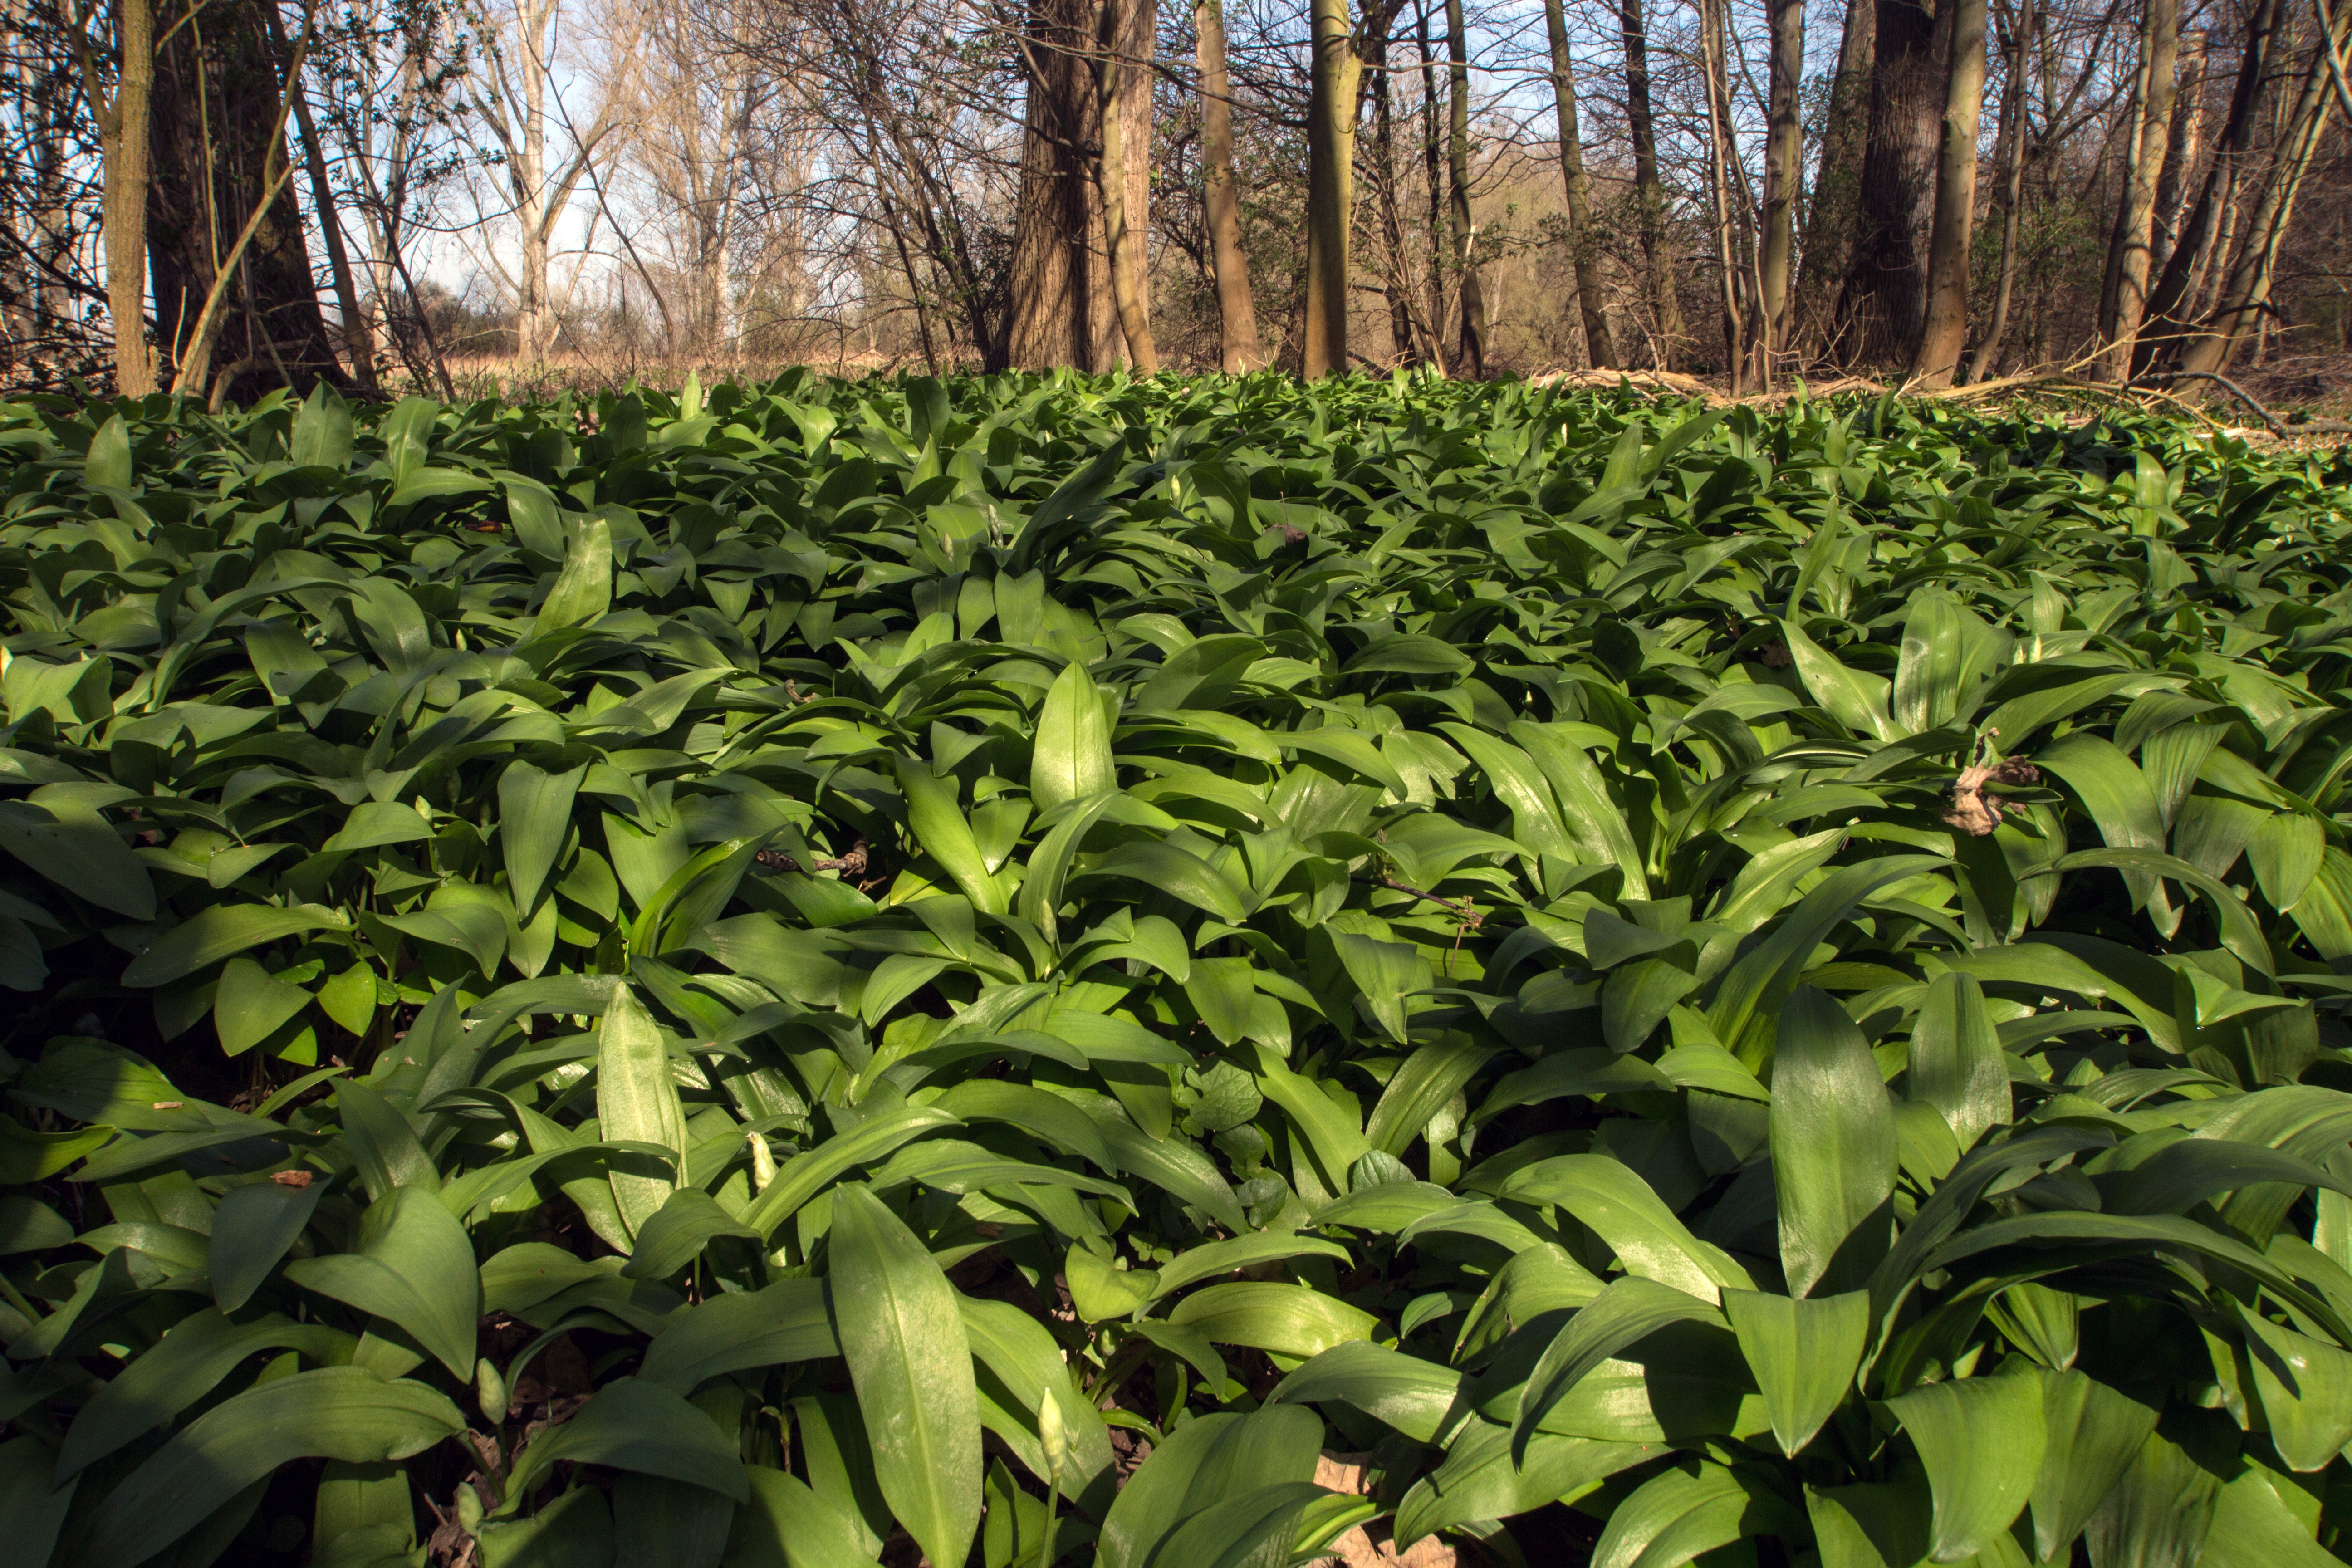
plant, meadow, leaf, flower, food, green, jungle, herb, produce, crop, botany, garden, shrub, plantation, rhine, flowering plant, bear's garlic, river floodplain, land plant